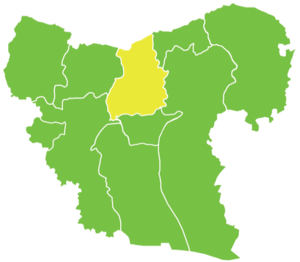
Le District d'Al-Bab est un district du gouvernorat d'Alep dans le nord de la République arabe syrienne. Le centre administratif du district est Al-Bab. Il est divisé en 2009 quand trois de ses sous-districts sont séparés pour former le nouveau district de Dayr Hafir. Lors du recensement de 2004, le district compte une population de 201 589 habitants.